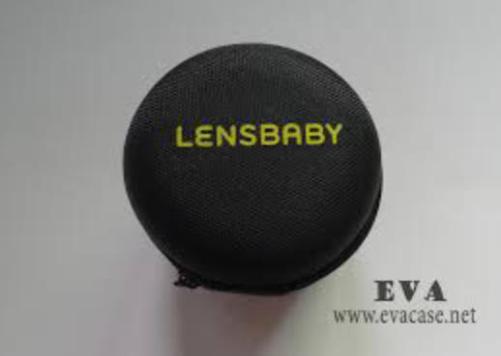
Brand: lensbaby
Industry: Electronic